Realization (climb)

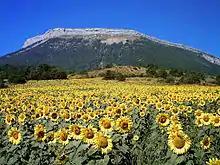
Long south-facing cliffs of Céüse, known as the Corniche de Céûse

In 1989, French climber Jean-Christophe Lafaille bolted the entire circa 35 metre pitch, and named it "Biographie" (he was not able to climb it). "Biographie" remained a long-standing open project, and in 1996, French climber freed the lower half of the route, added an anchor at his high-point and graded it at . Petit estimated that the remaining unclimbed section was about but had a very difficult boulder problem that he could not overcome. American climber Chris Sharma made over 30 attempts from 1996 to 2000 but could also not overcome the boulder move. In 2001, Sharma skipped the Bouldering World Cup in Gap, and after three days working on the route, on 18 July 2001, successfully free climbed the route, linking up Petit's first section to Lafaille's final bolt.